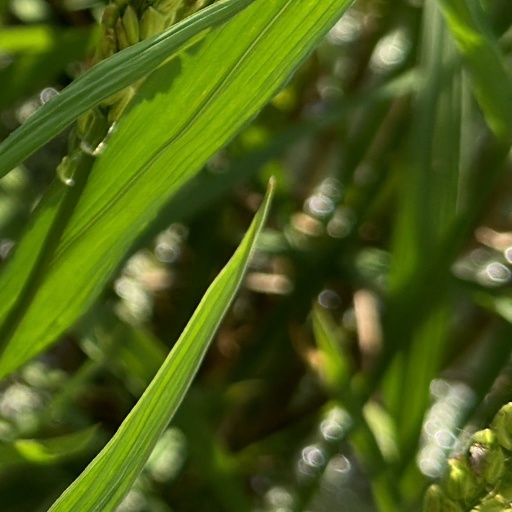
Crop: rice